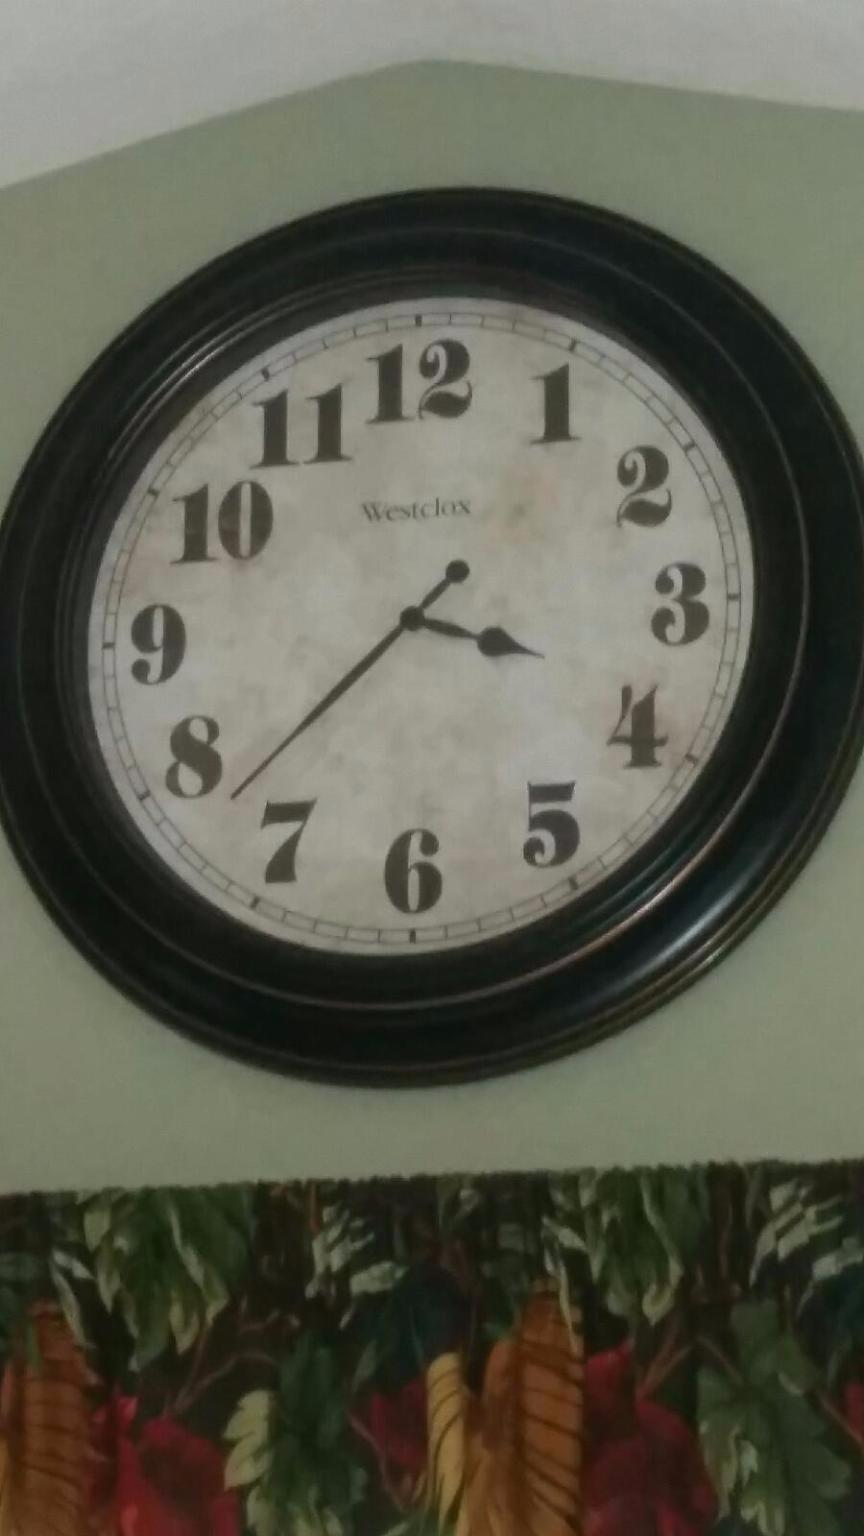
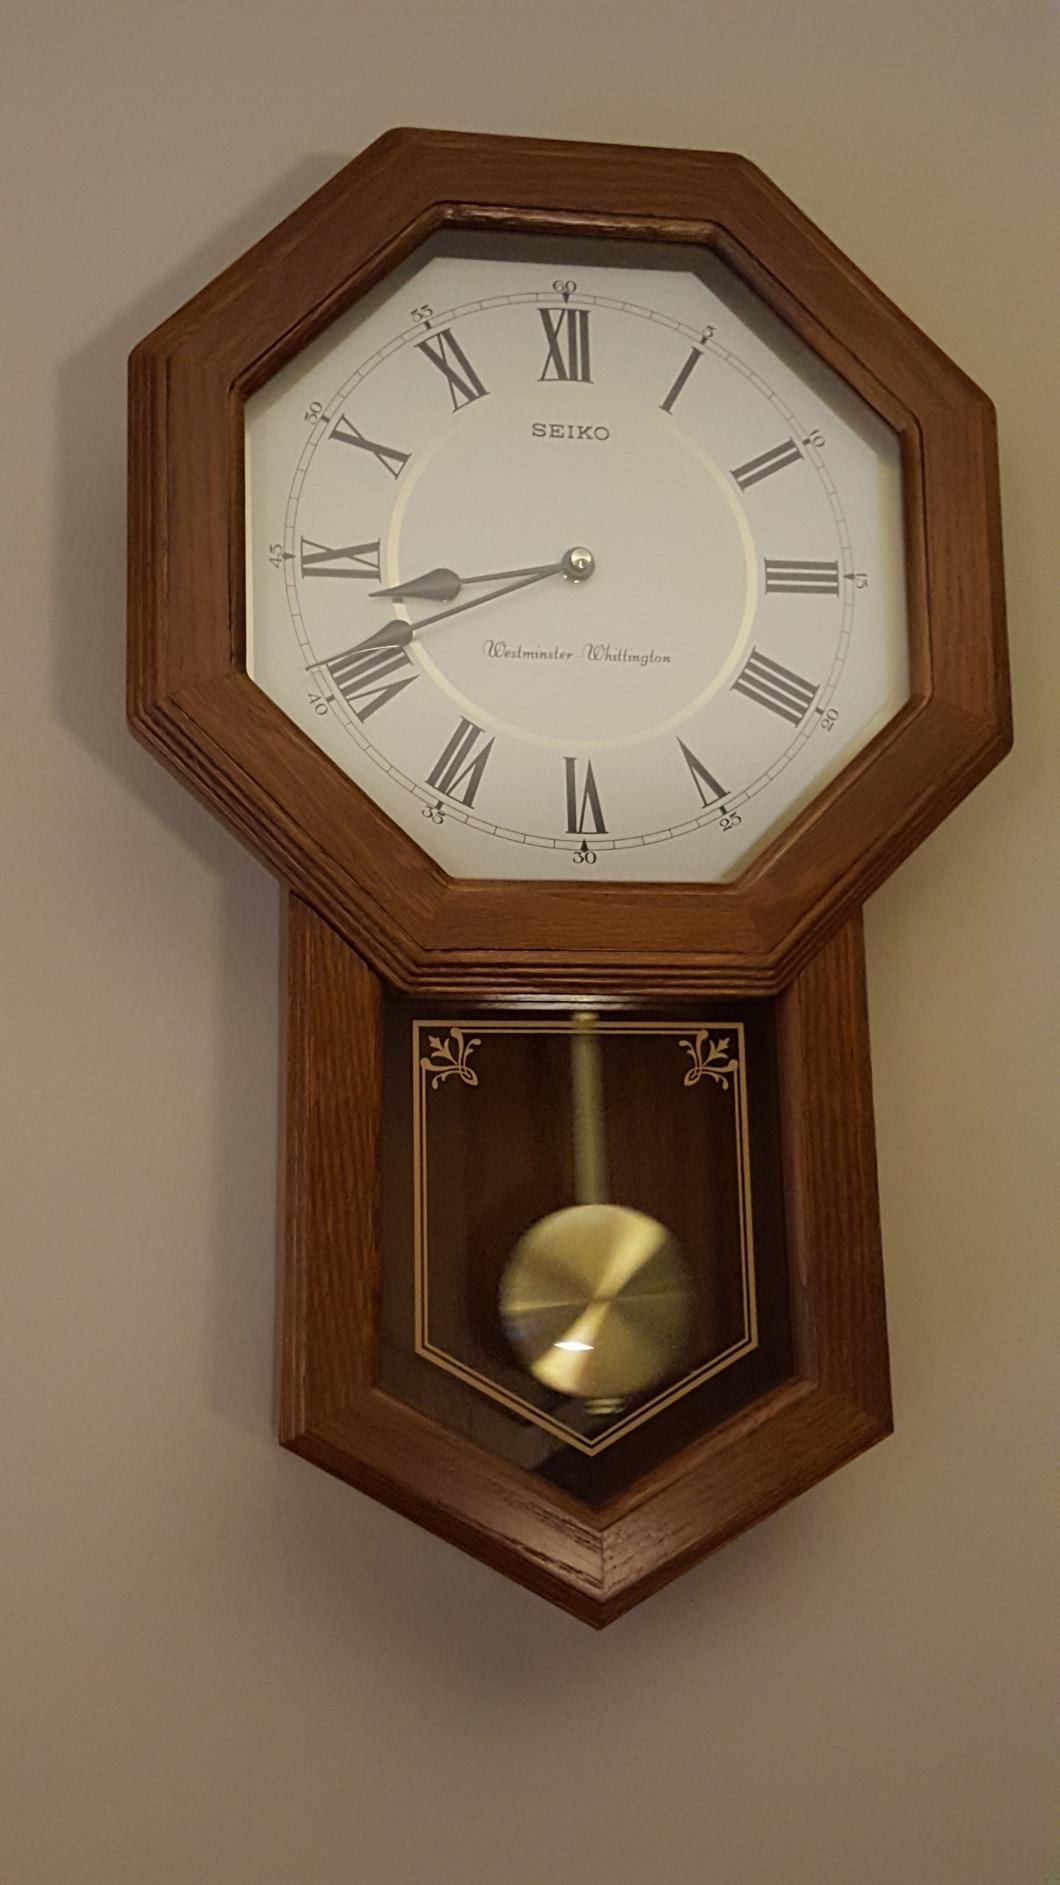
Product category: clock
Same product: no